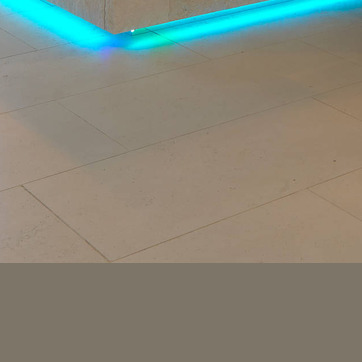
Material: tile